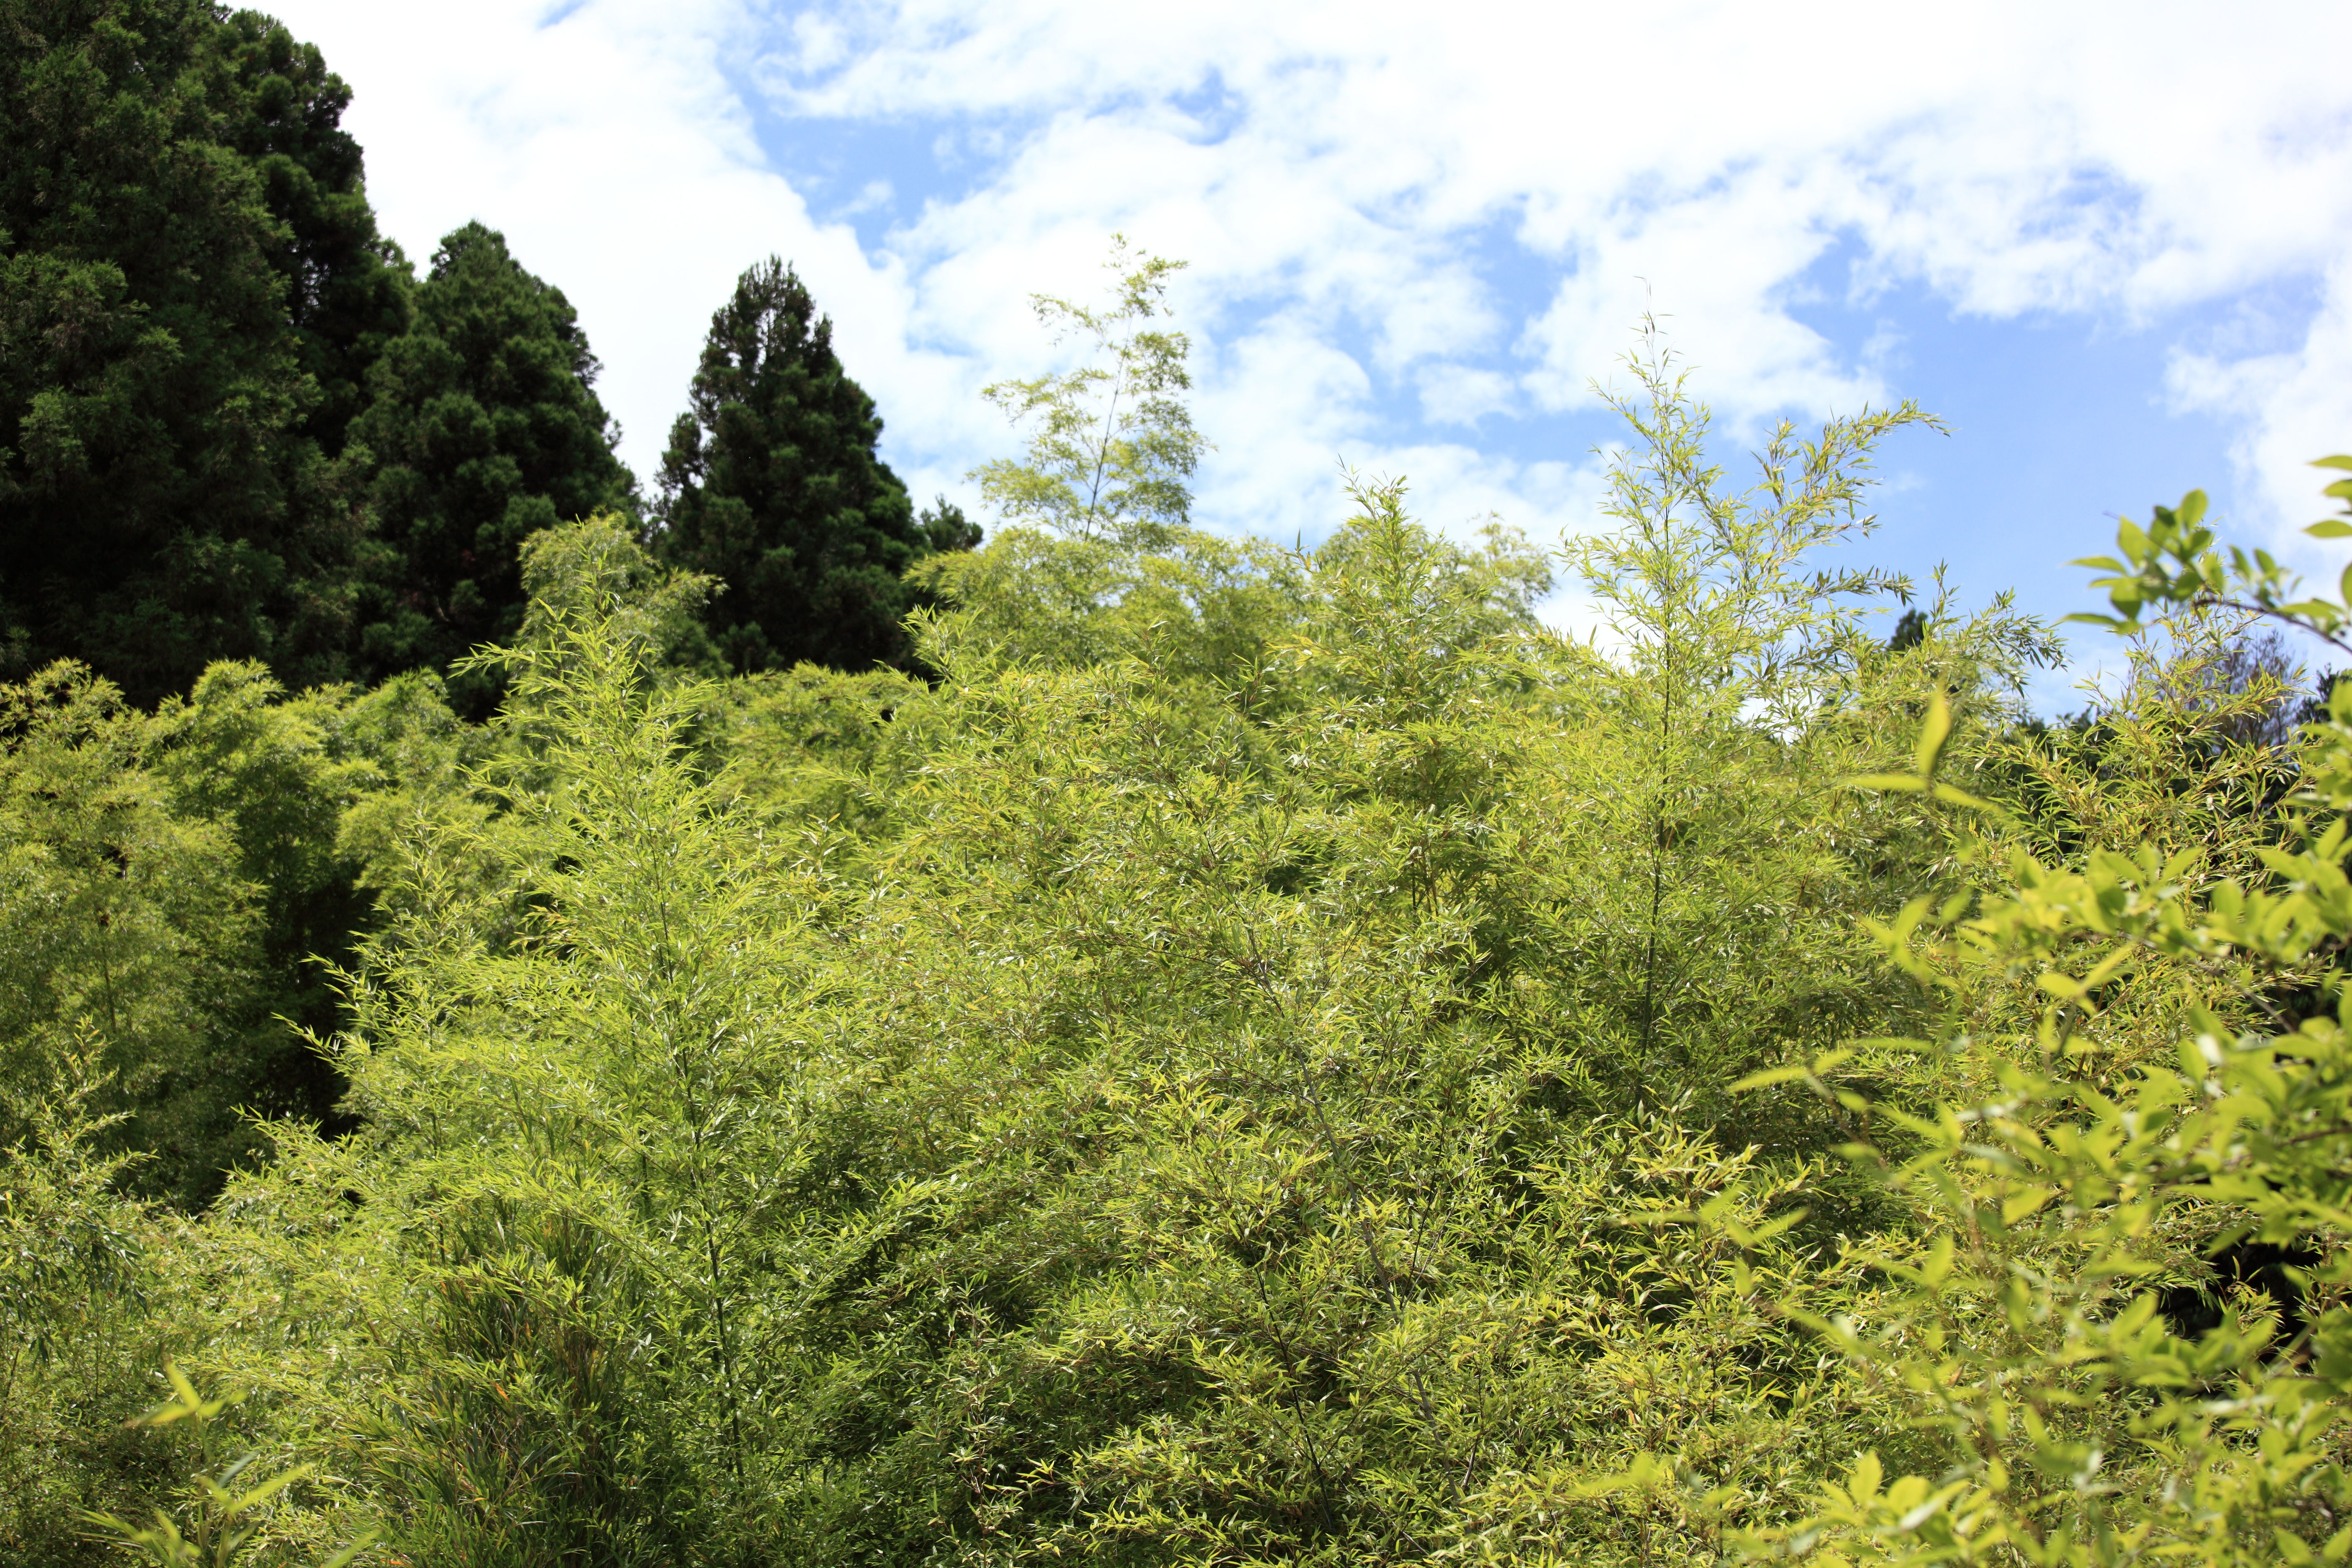
tree, nature, forest, wilderness, plant, meadow, leaf, flower, green, high, jungle, evergreen, botany, fir, flora, ridge, cool image, spruce, vegetation, shrub, rainforest, deciduous, 5d, hires, woodland, habitat, i, bamboo, markii, ecosystem, hi, res, resolution, chiba, ohtaki, isumi, ohtakikenminnomori, biome, natural environment, woody plant, temperate broadleaf and mixed forest, temperate coniferous forest, land plant